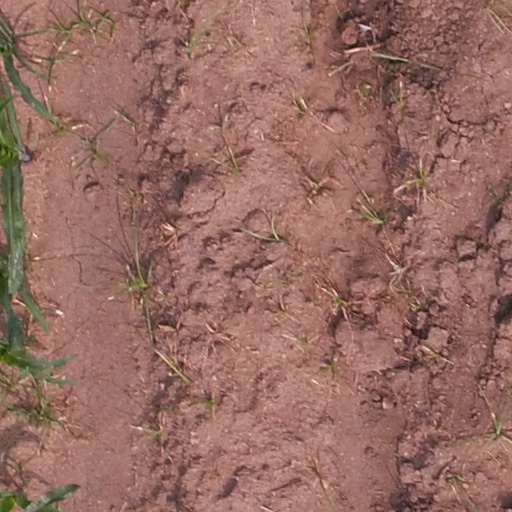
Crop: maize; corn